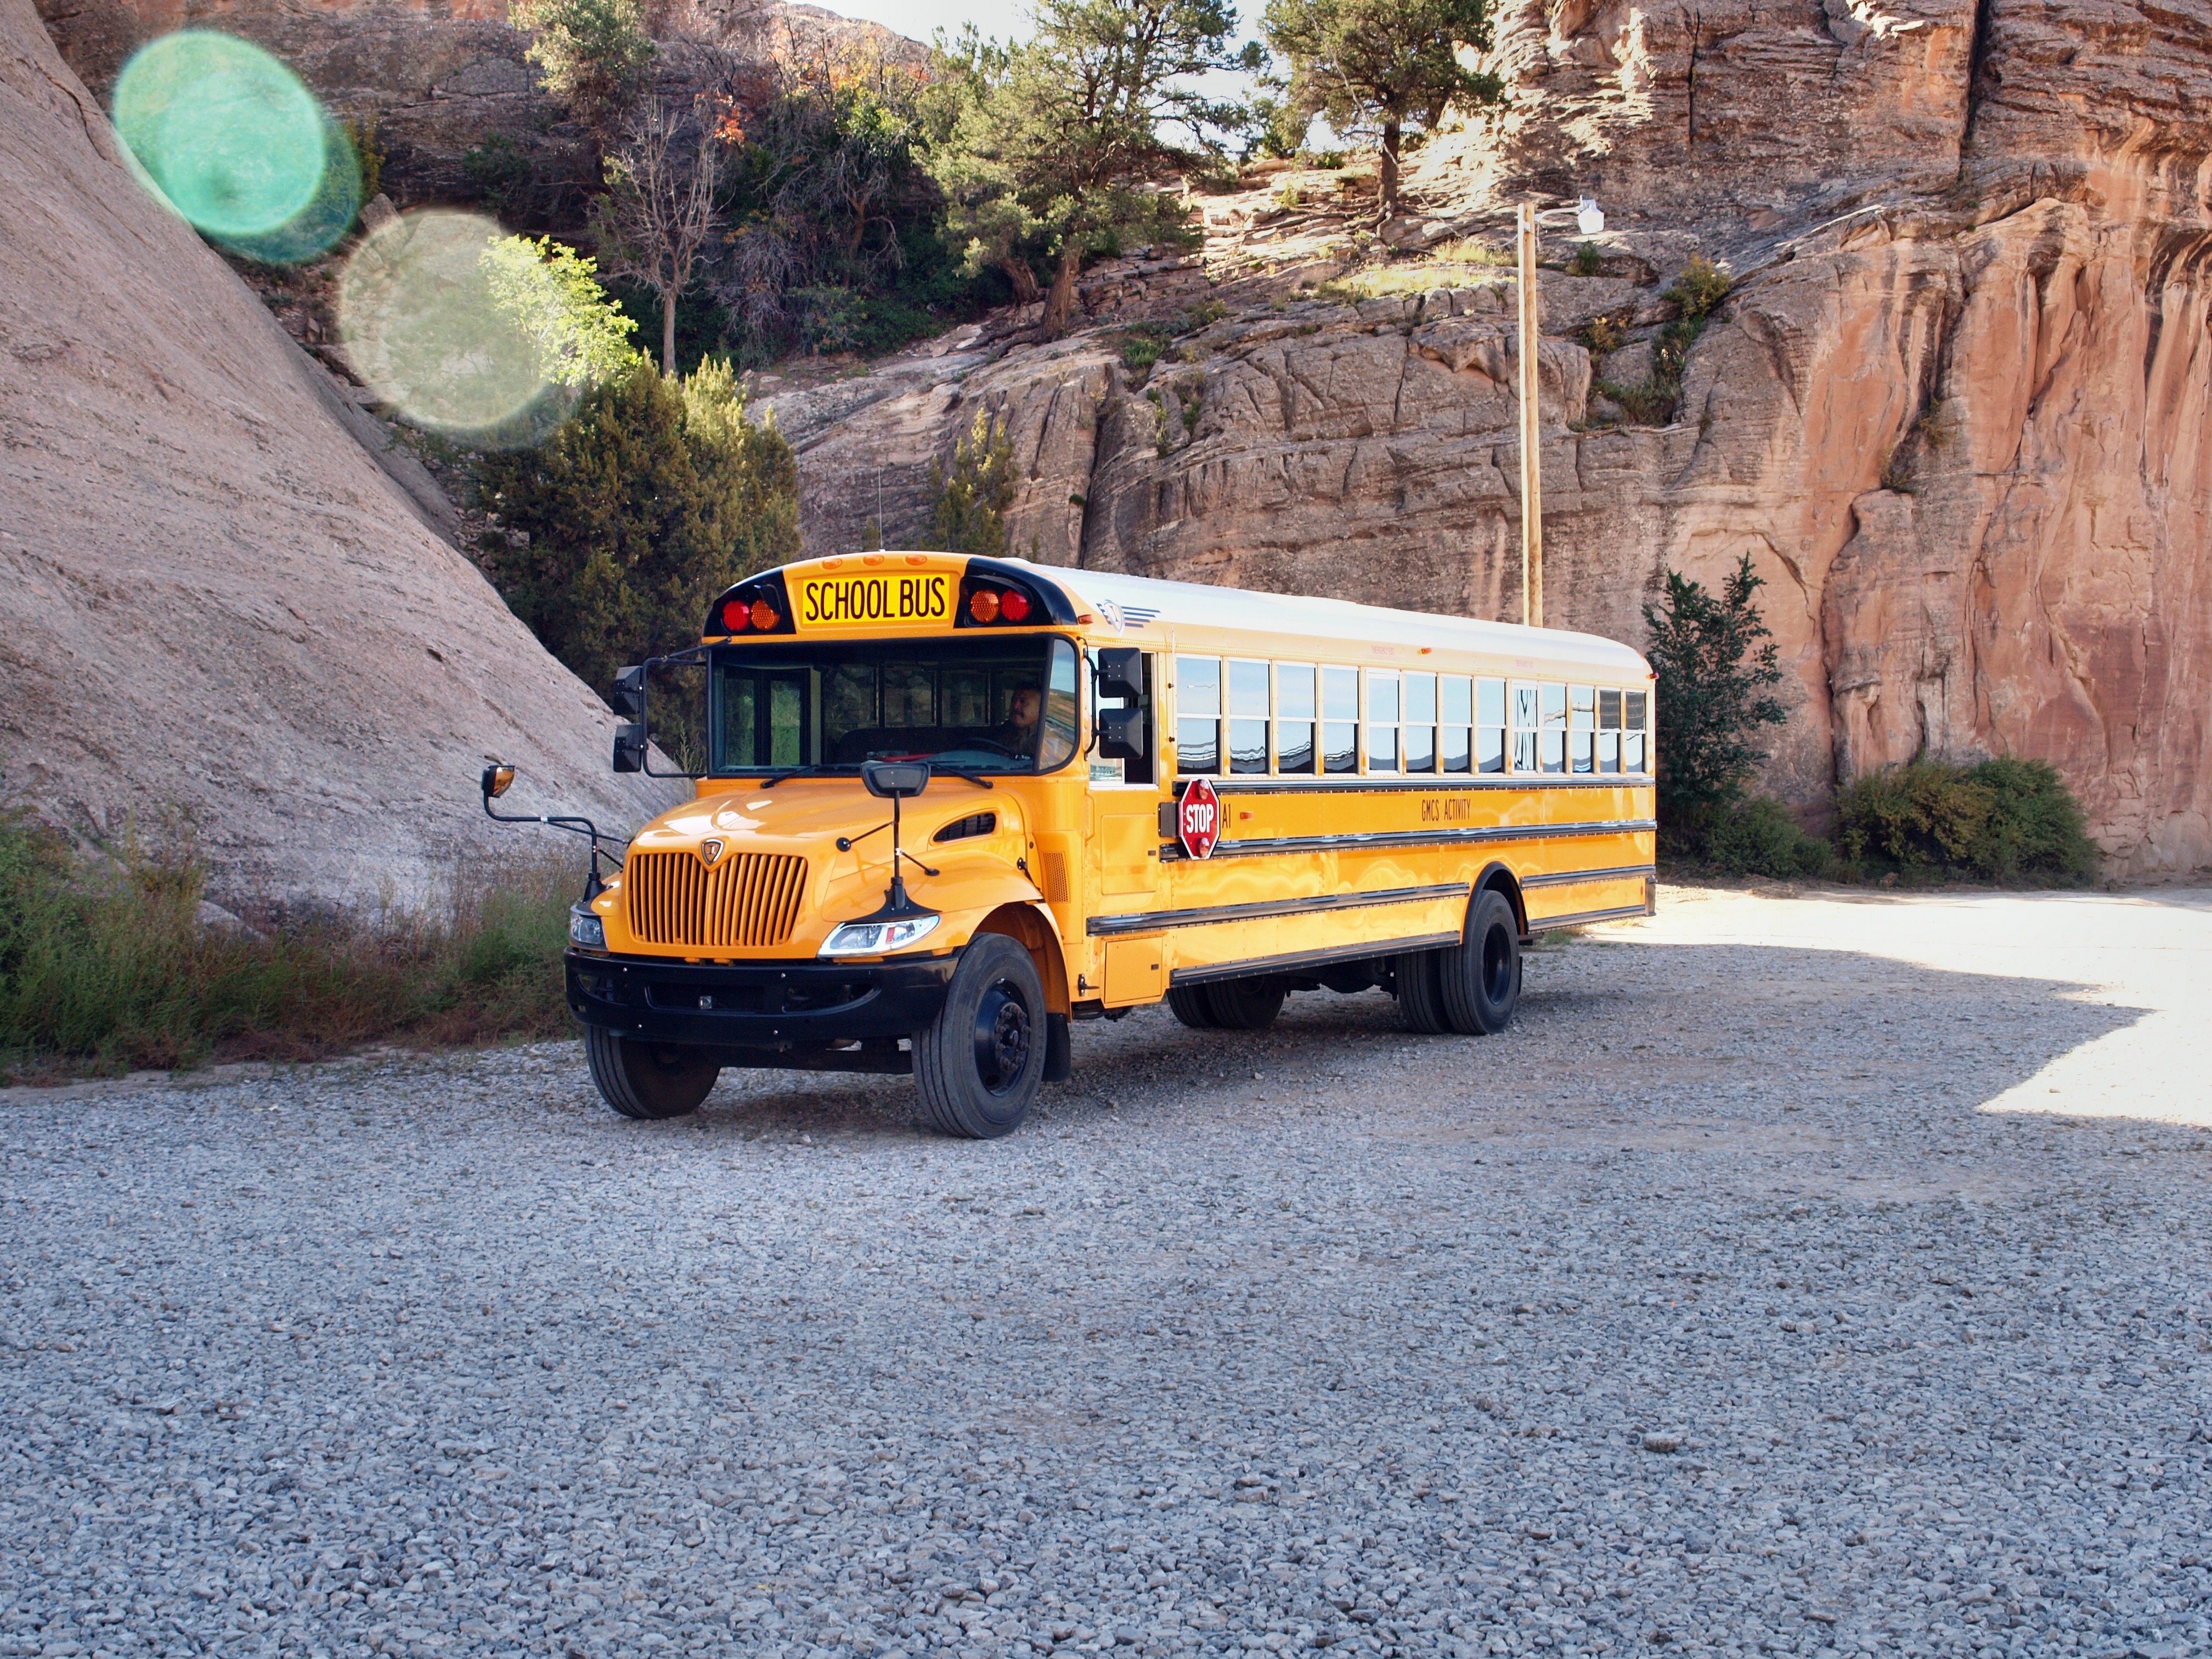
landscape, tree, plant, car, asphalt, transport, vehicle, usa, america, yellow, motor vehicle, bus, commercial vehicle, school bus, mode of transport, automotive exterior, compact car, luxury vehicle